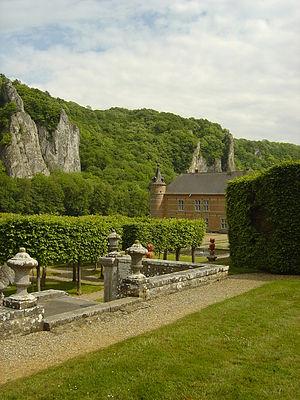
Le château de Freÿr et ses jardins, sis le long de la Meuse, entre Waulsort et Dinant, forment avec les rochers de Freÿr sur l'autre rive un des plus beaux sites naturels de Belgique. Ils sont classés au Patrimoine majeur de Wallonie.